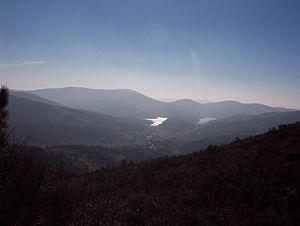
Quadrazais est une commune du Portugal, rattachée au canton de Sabugal et située dans le district de Guarda et la région Centre, à quelques kilomètres seulement de la frontière espagnole.
La réserve naturelle de la Serra da Malcata est une réserve naturelle protégée du Portugal de plus de 16 000 hectares située dans la Serra Malcata entre Penamacor et Sabugal, non loin de la frontière avec l'Espagne. Elle fut créée le 23 décembre 1981 et est gérée par l'ICNF et le gouvernement portugais. Elle a pour symbole le lynx ibérique.